Chibata Station

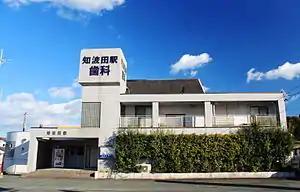
Chibata Stationing December 2013

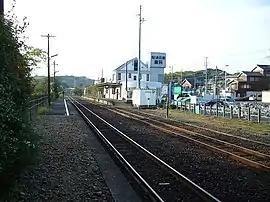
Platforms

Chibata Station is served by the Tenryū Hamanako Line, and is located 62.9 kilometers from the starting point of the line at Kakegawa Station.